Bang Bang (2011 film)

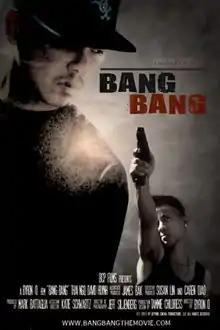
Film poster

Bang Bang is a 2011 drama, gangster film directed and written by Byron Q. It stars Thai Ngo, David Huynh, Jessika Van, Wally Randolph, Vanna Fut, Kitty Chu and others. It premiered at the 2011 Los Angeles Asian Pacific Film Festival from Visual Communications, where it won the Best First Feature Award. It has also been commented to be influenced by the French New Wave films, as Director Jean-Pierre Gorin was a teacher of the film's director Byron Q while at UCSD.